Hassia Levy-Agron

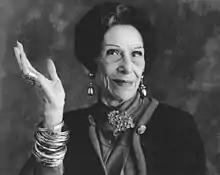

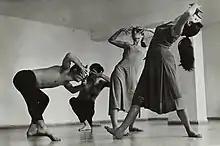
Dancers in Agron's studio, 1960s

Hassia Levy-Agron (2 December 192322 August 2001) was an Israeli dancer, choreographer, and educator.